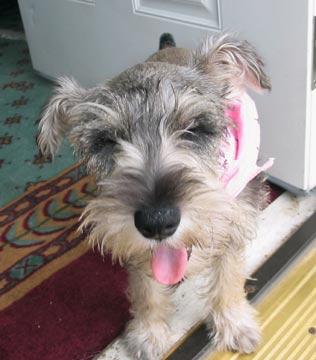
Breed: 220-n000053-standard_schnauzer